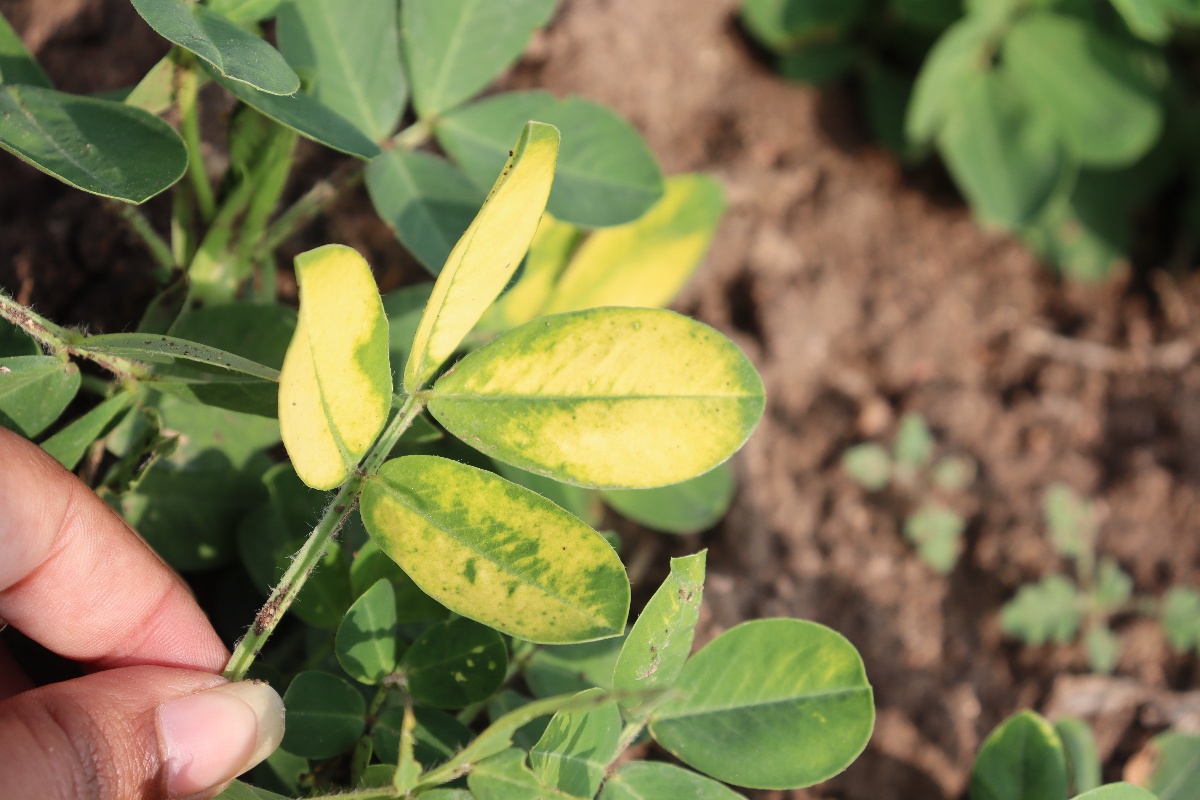
Label: nutrition deficiency